Roberto Regazzi

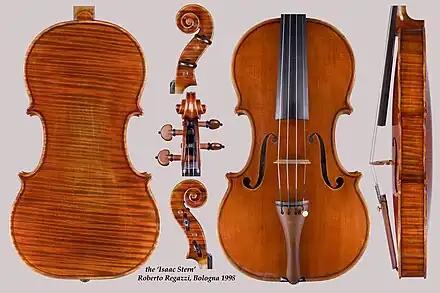

He has written books, lectured around the world and organised cultural events relating to his art and profession.